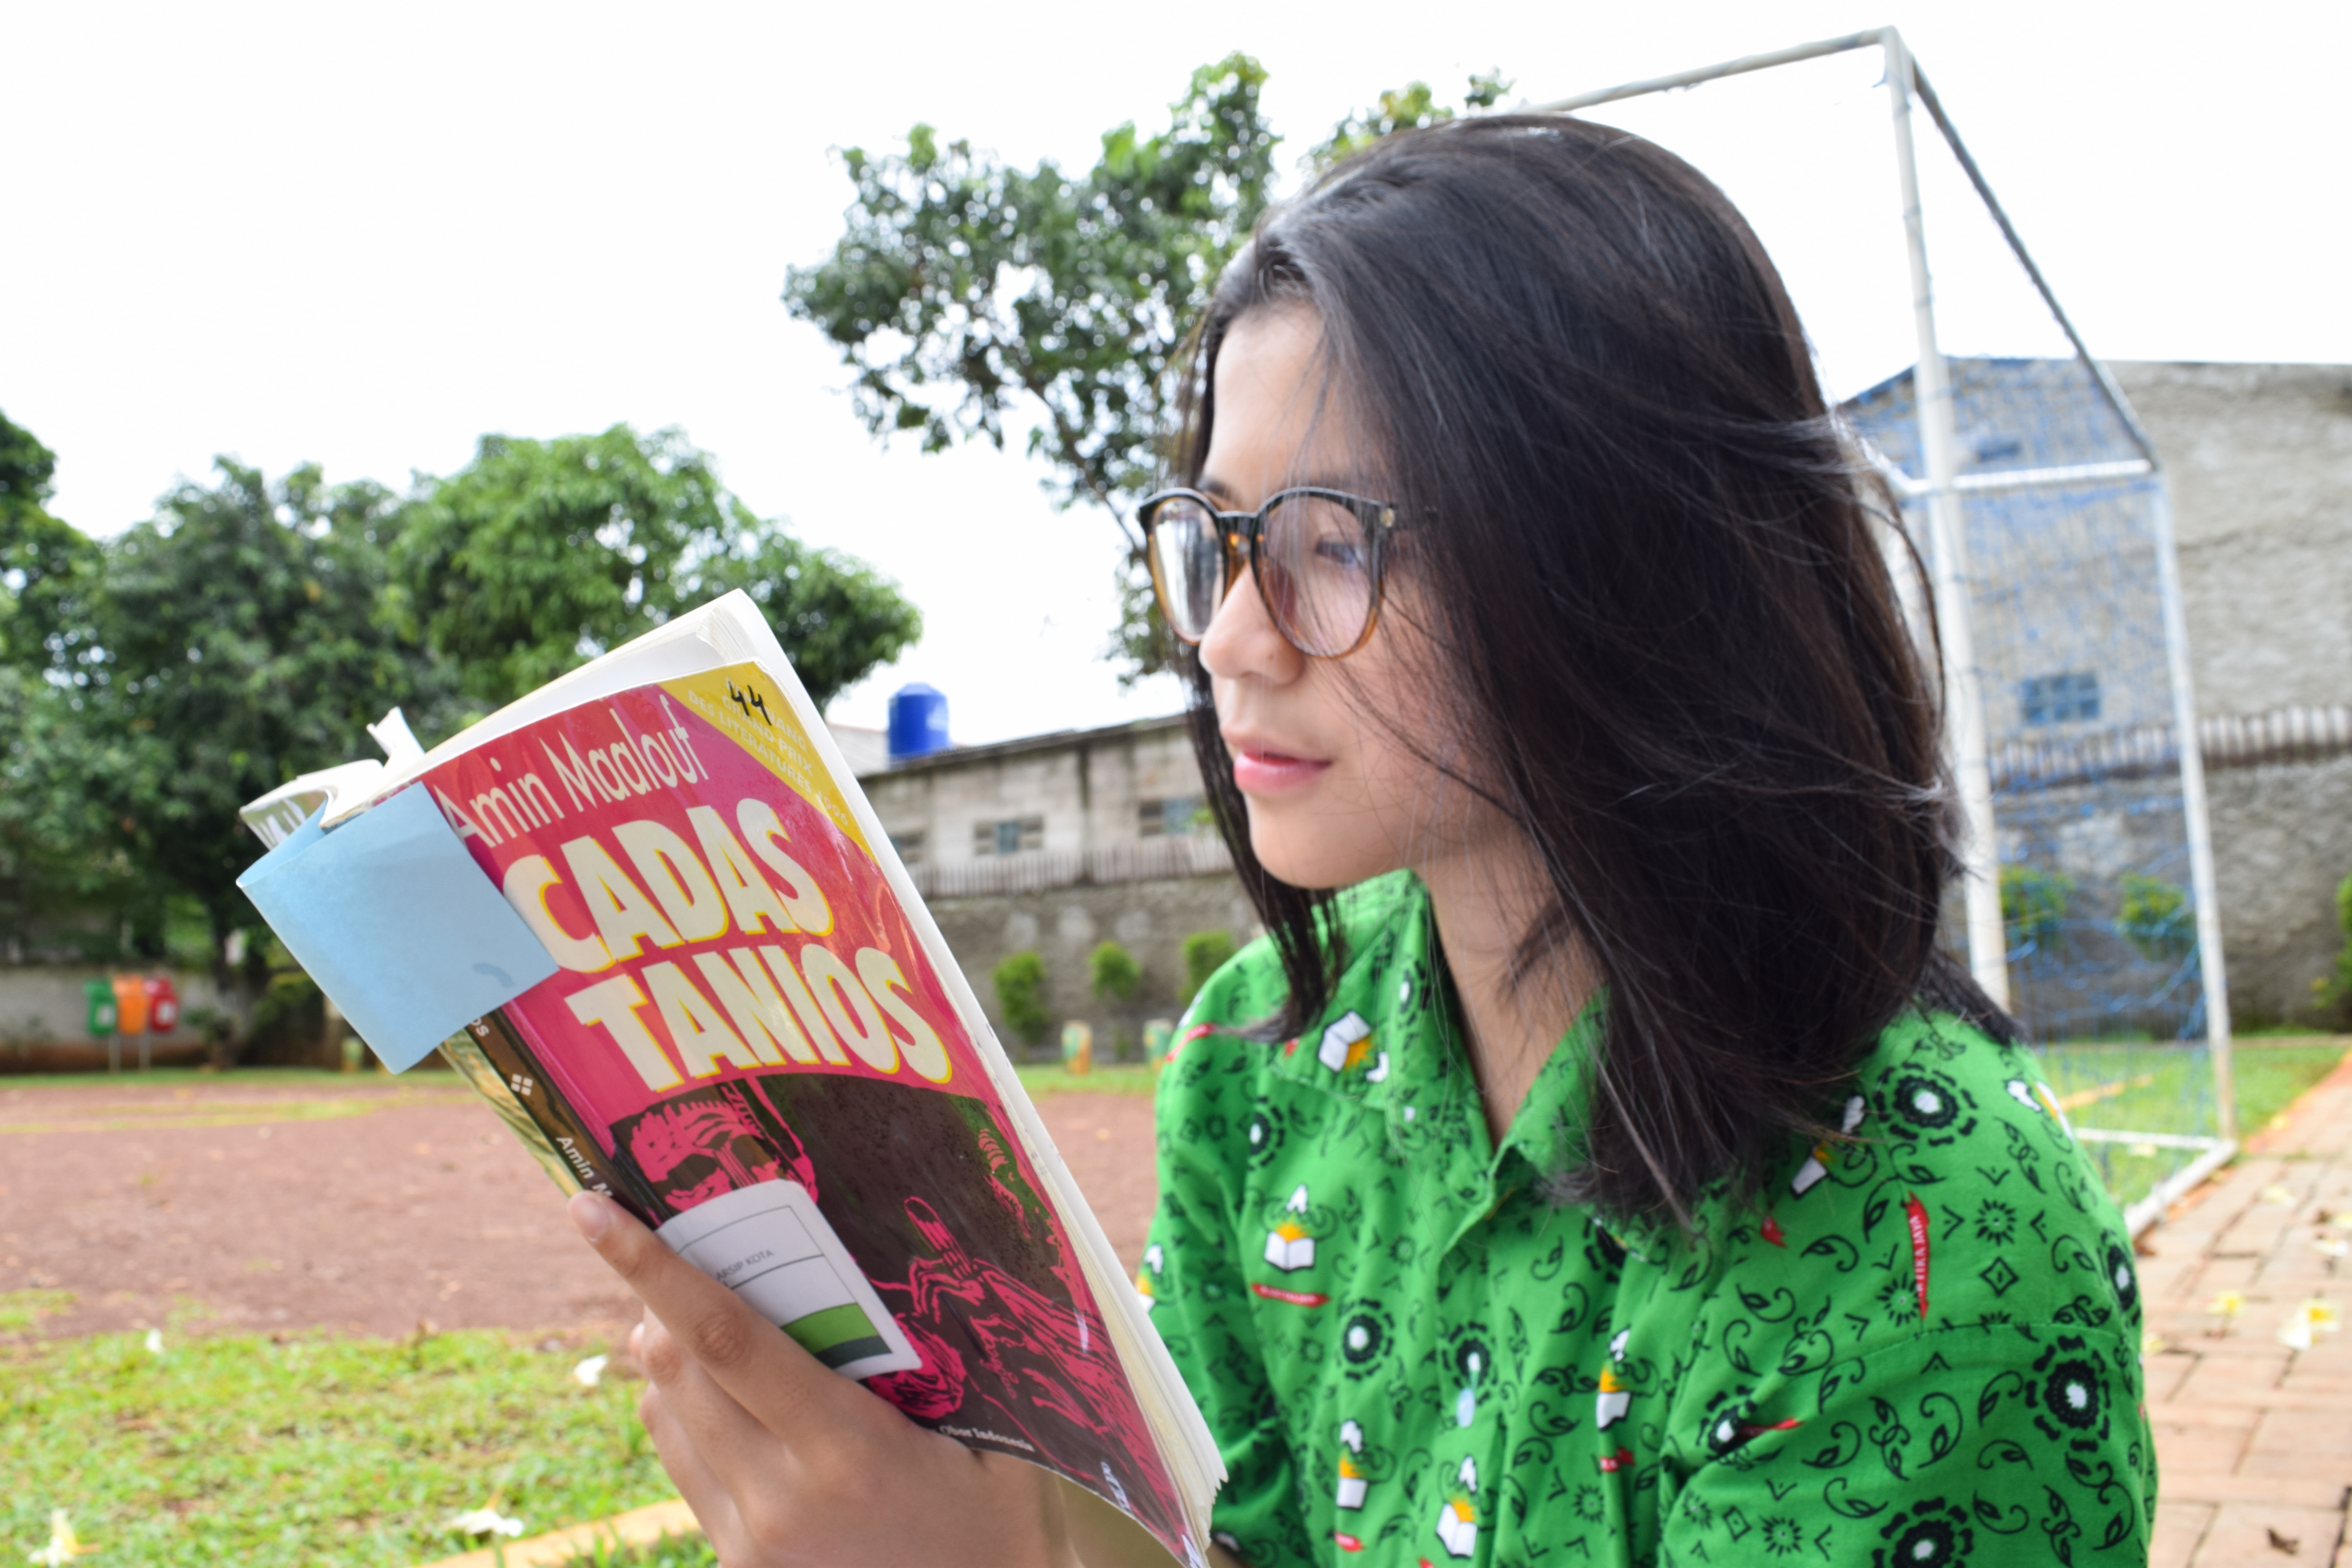
youth, community, child